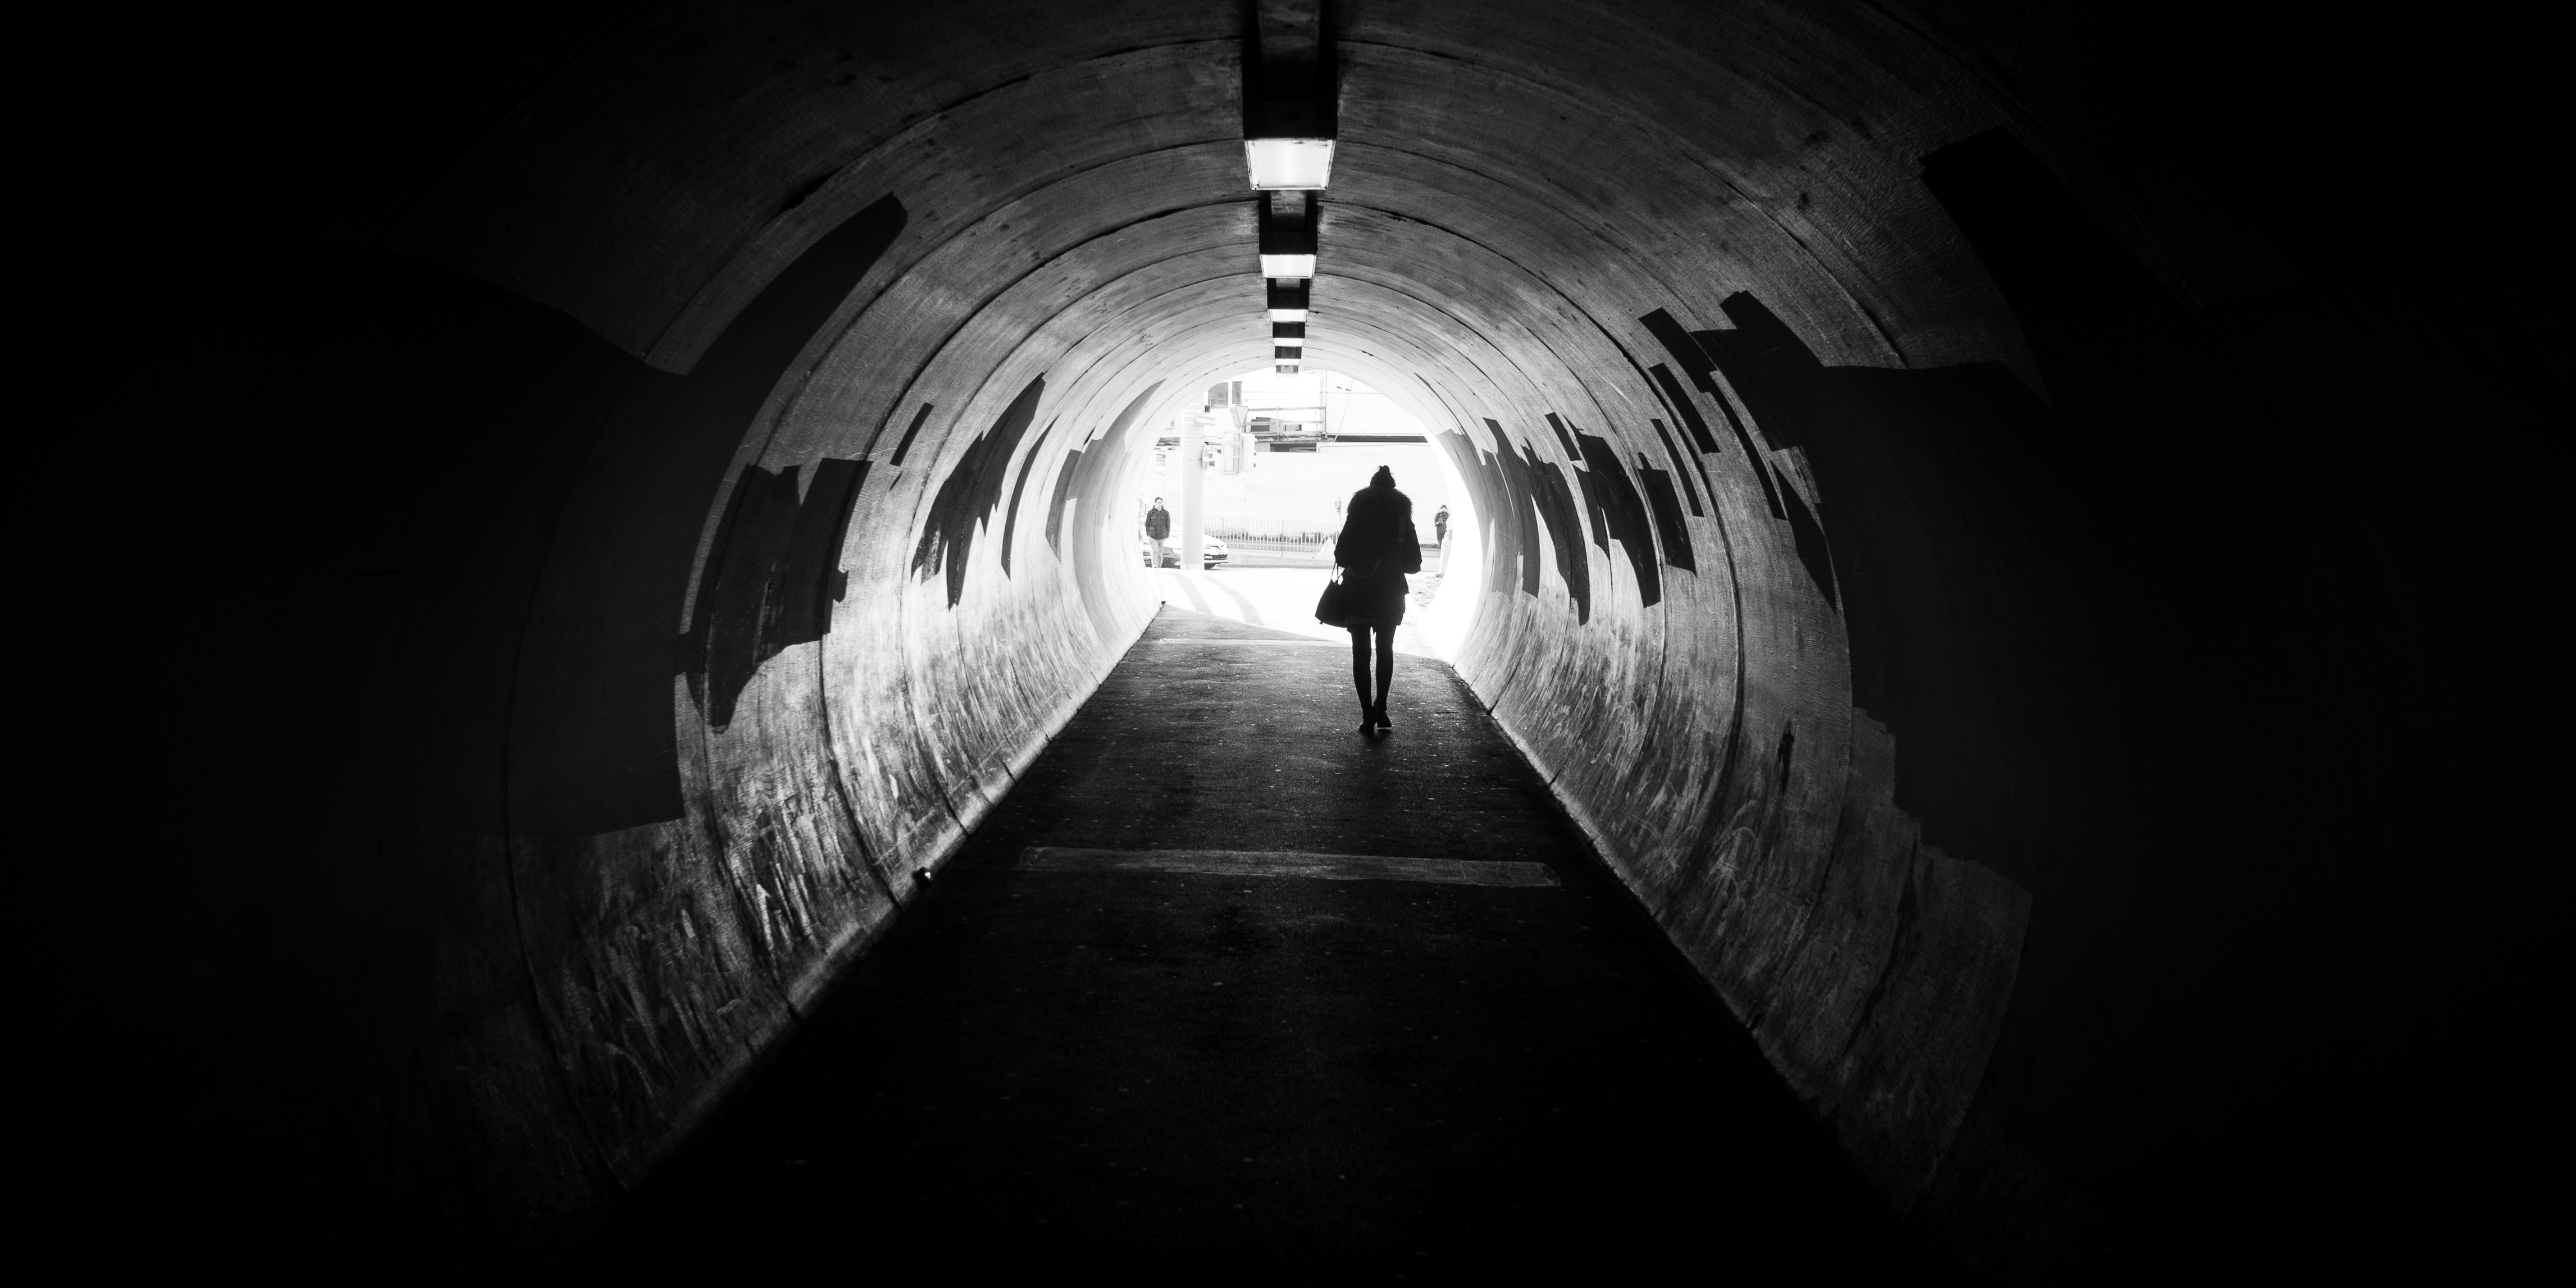
light, black and white, white, night, photography, tunnel, darkness, black, monochrome, infrastructure, symmetry, snapshot, monochrome photography